Klaas de Vries (Labour Party)

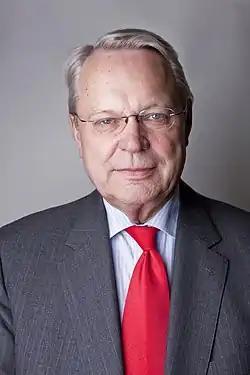
De Vries in 2008

Klaas George de Vries (born 28 April 1943) is a retired Dutch politician of the Labour Party (PvdA) and jurist.